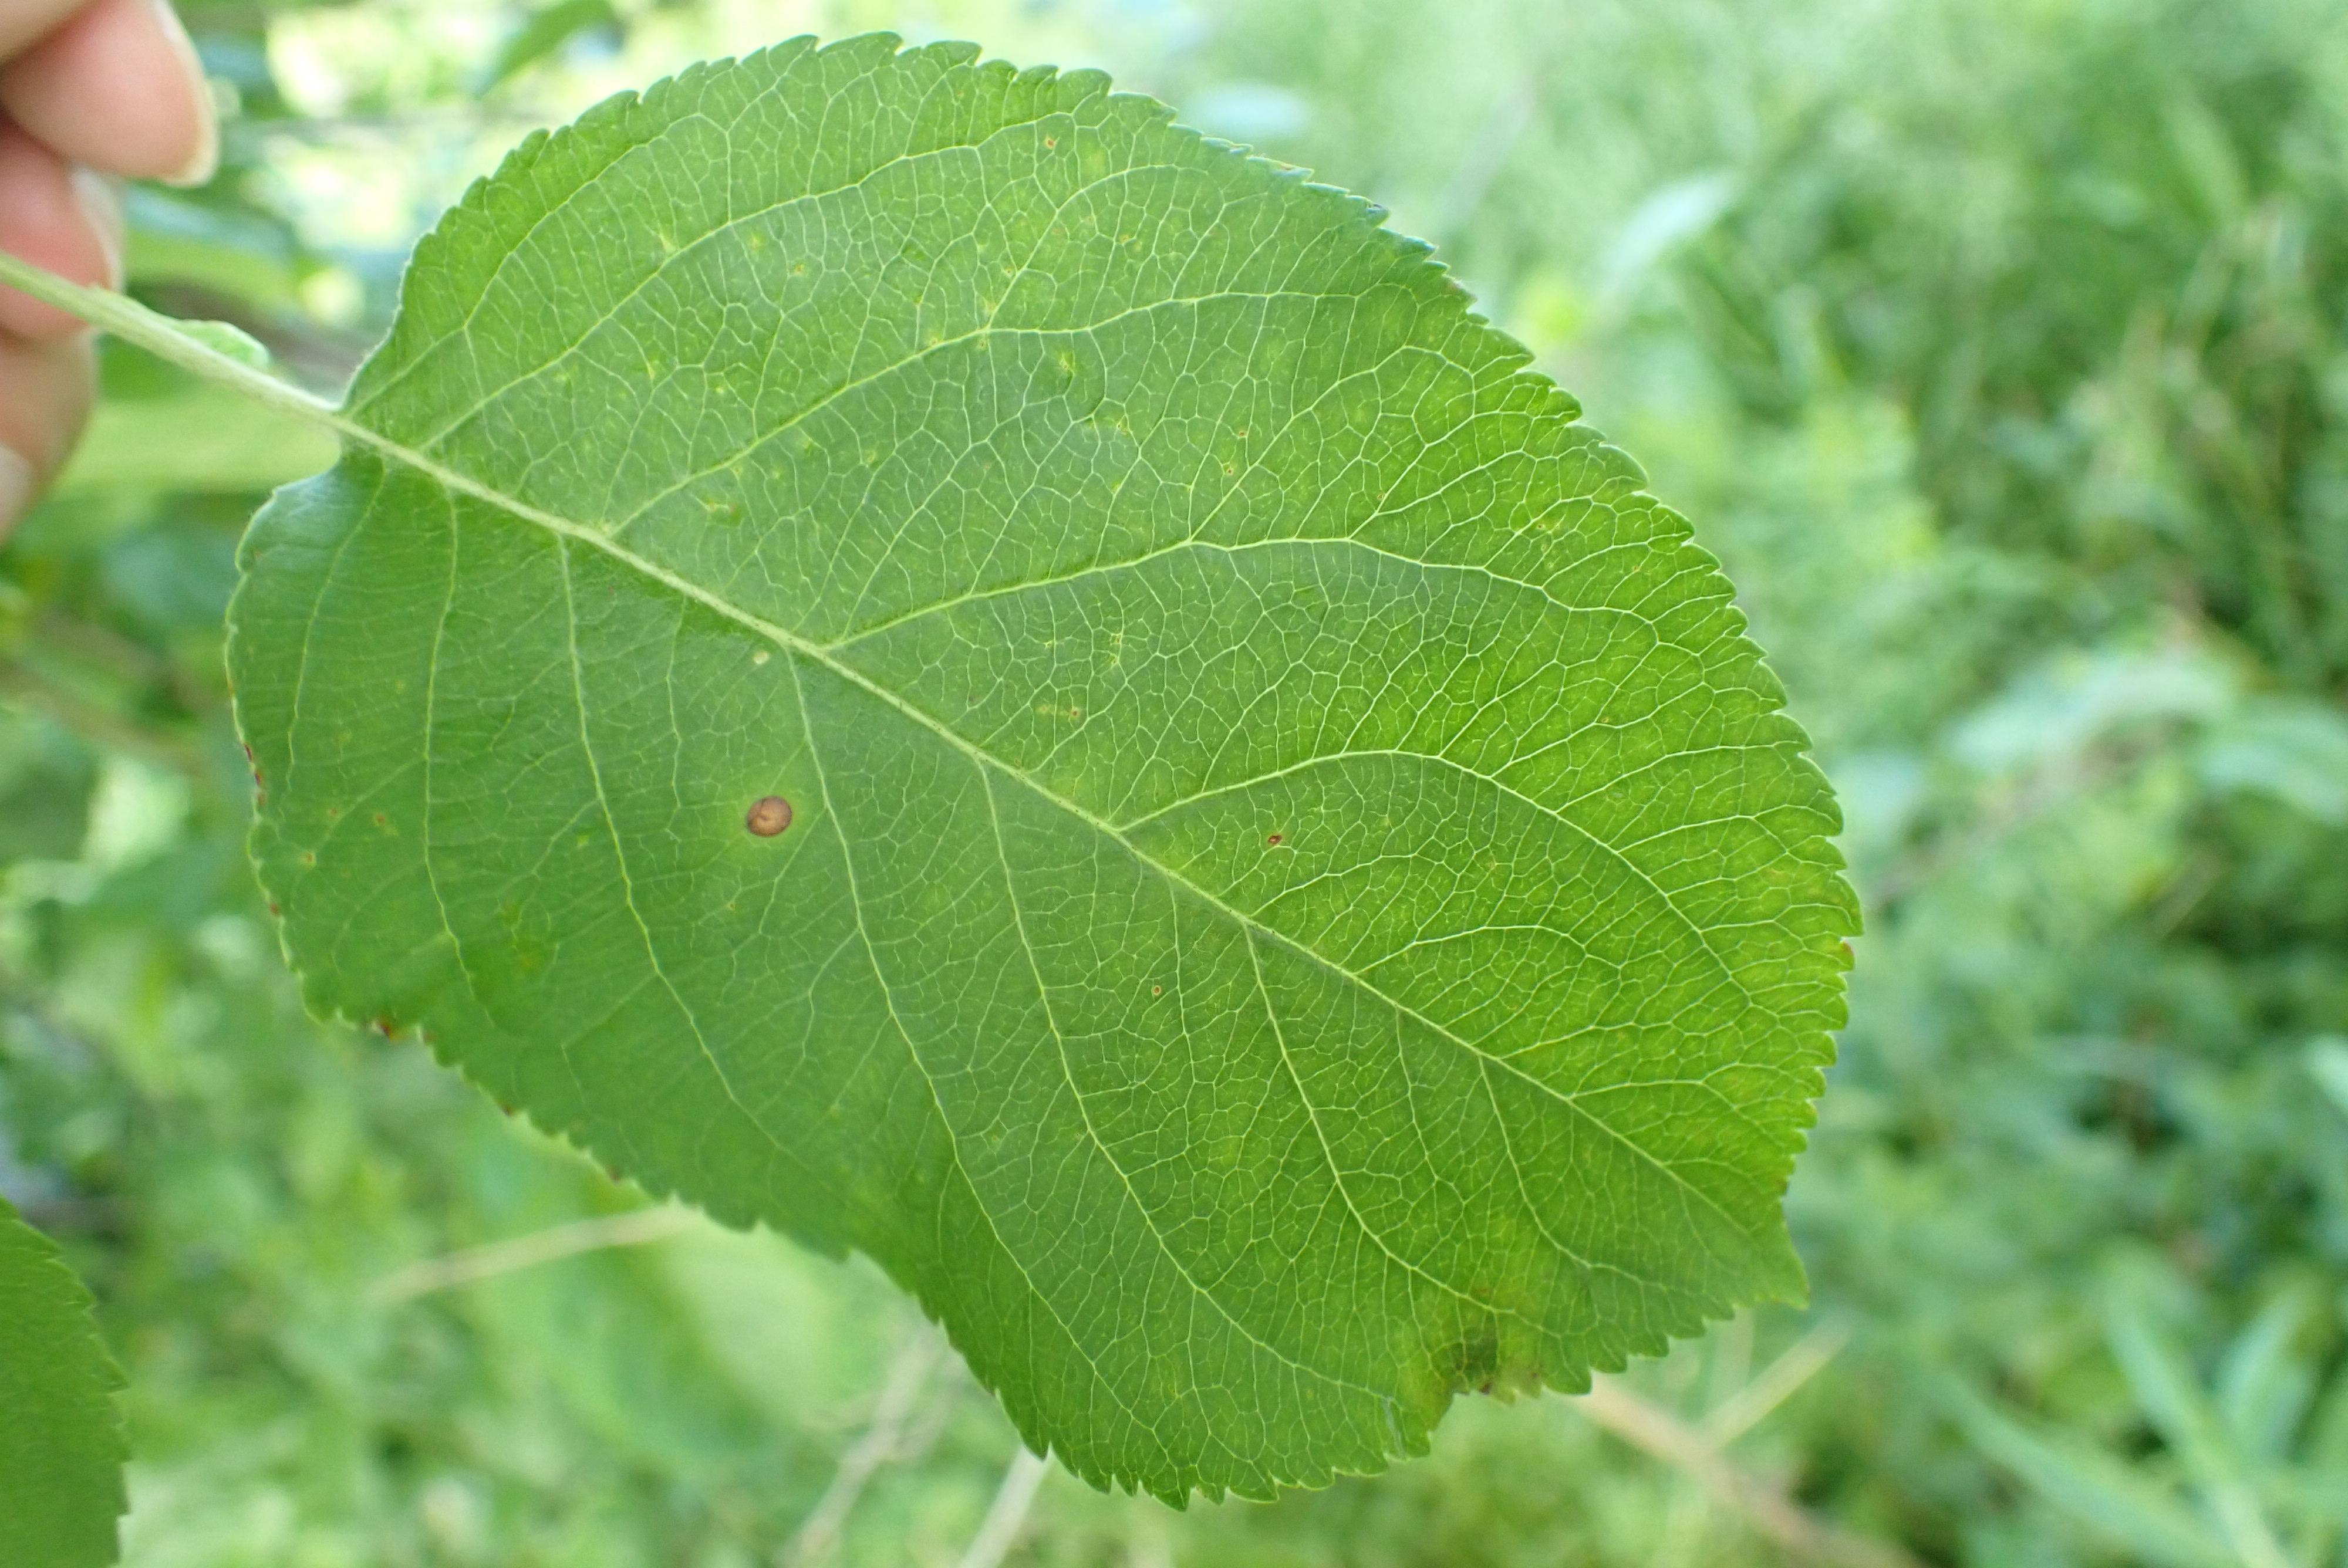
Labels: frog_eye_leaf_spot